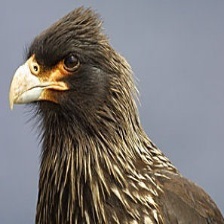
Species: STRIATED CARACARA
Scientific name: PHALCOBOENUS AUSTRALIS